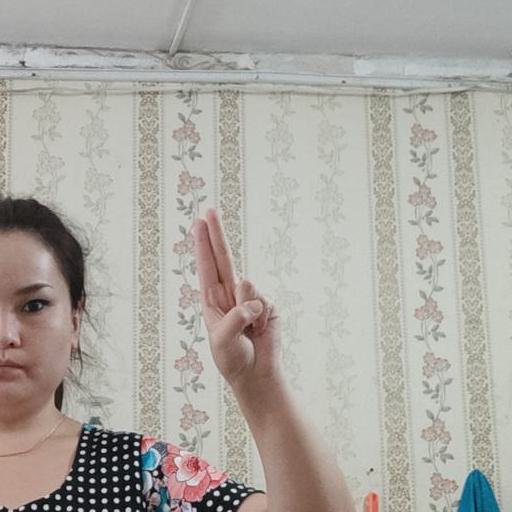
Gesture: two_up